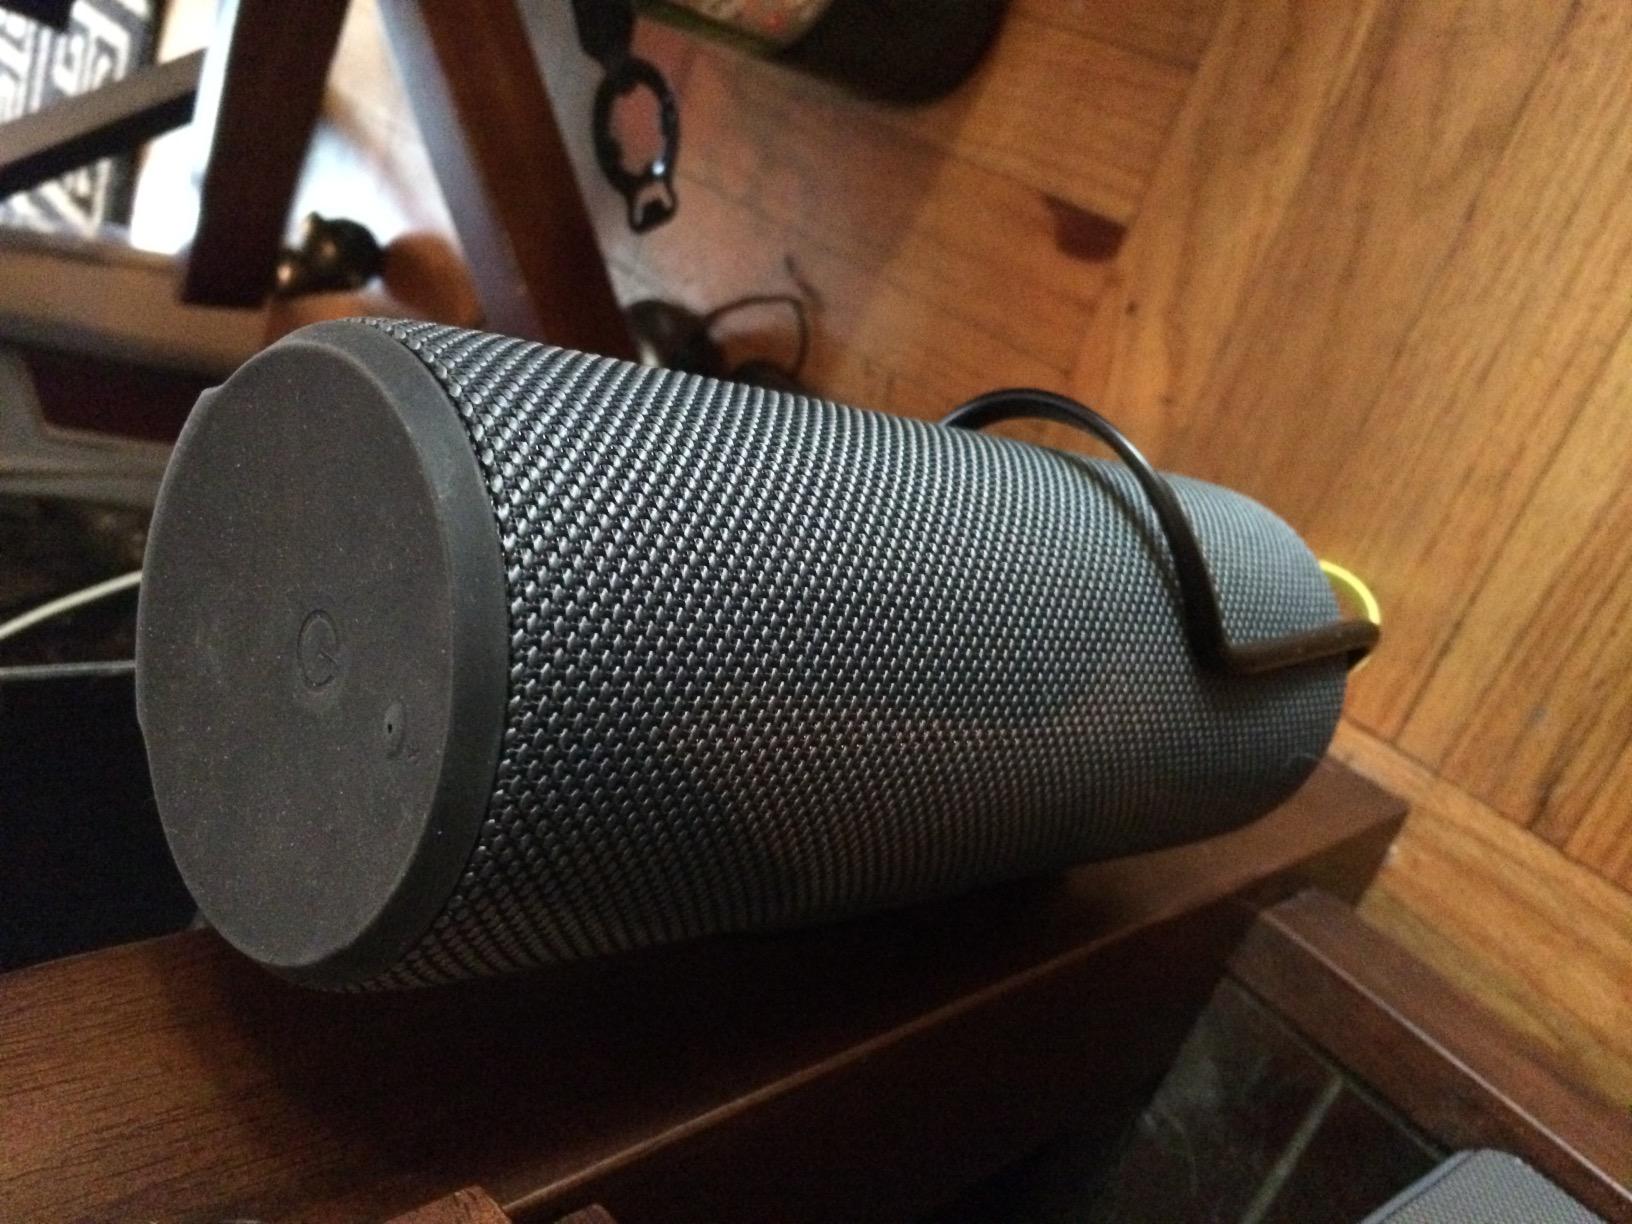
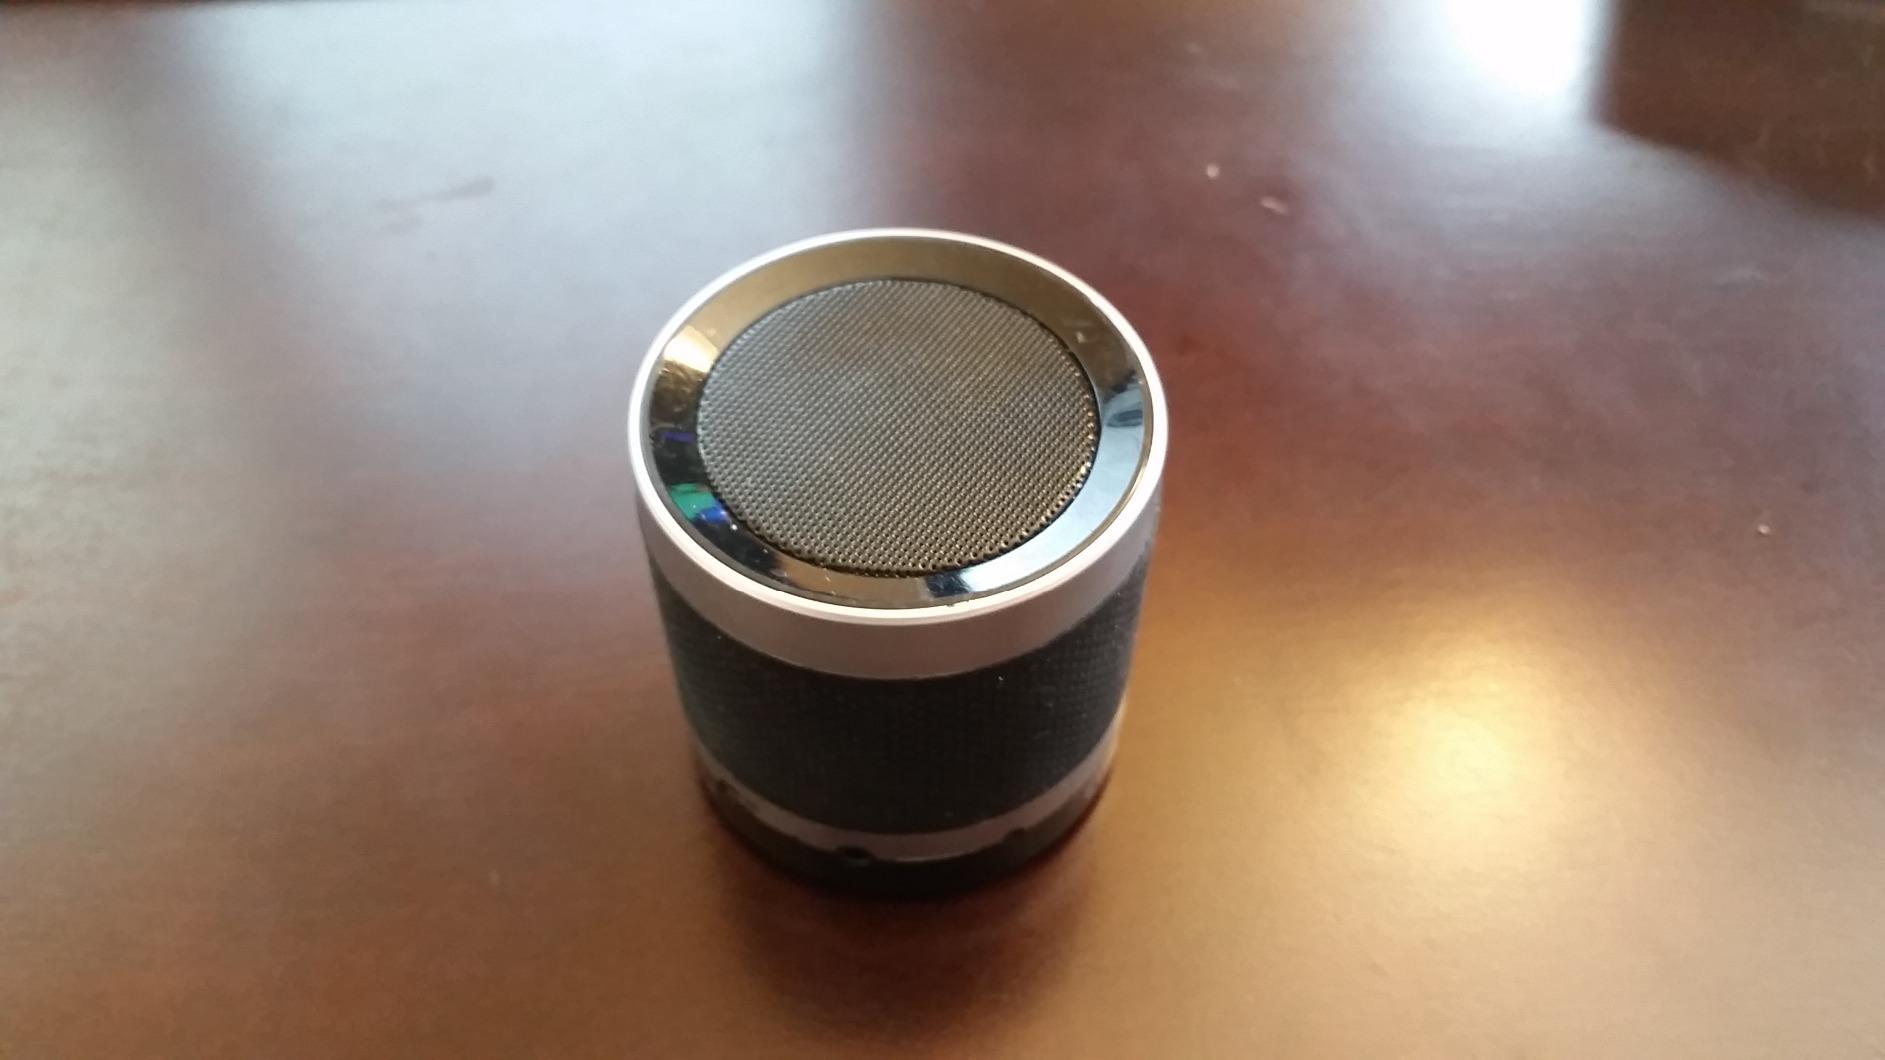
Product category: speaker
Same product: no